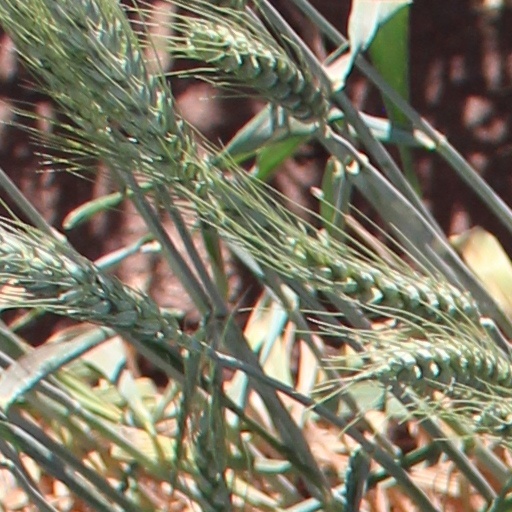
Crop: wheat